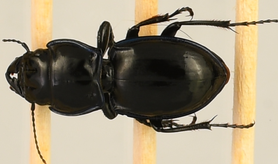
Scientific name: Pasimachus elongatus
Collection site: North Sterling NEON (STER), plot STER_033